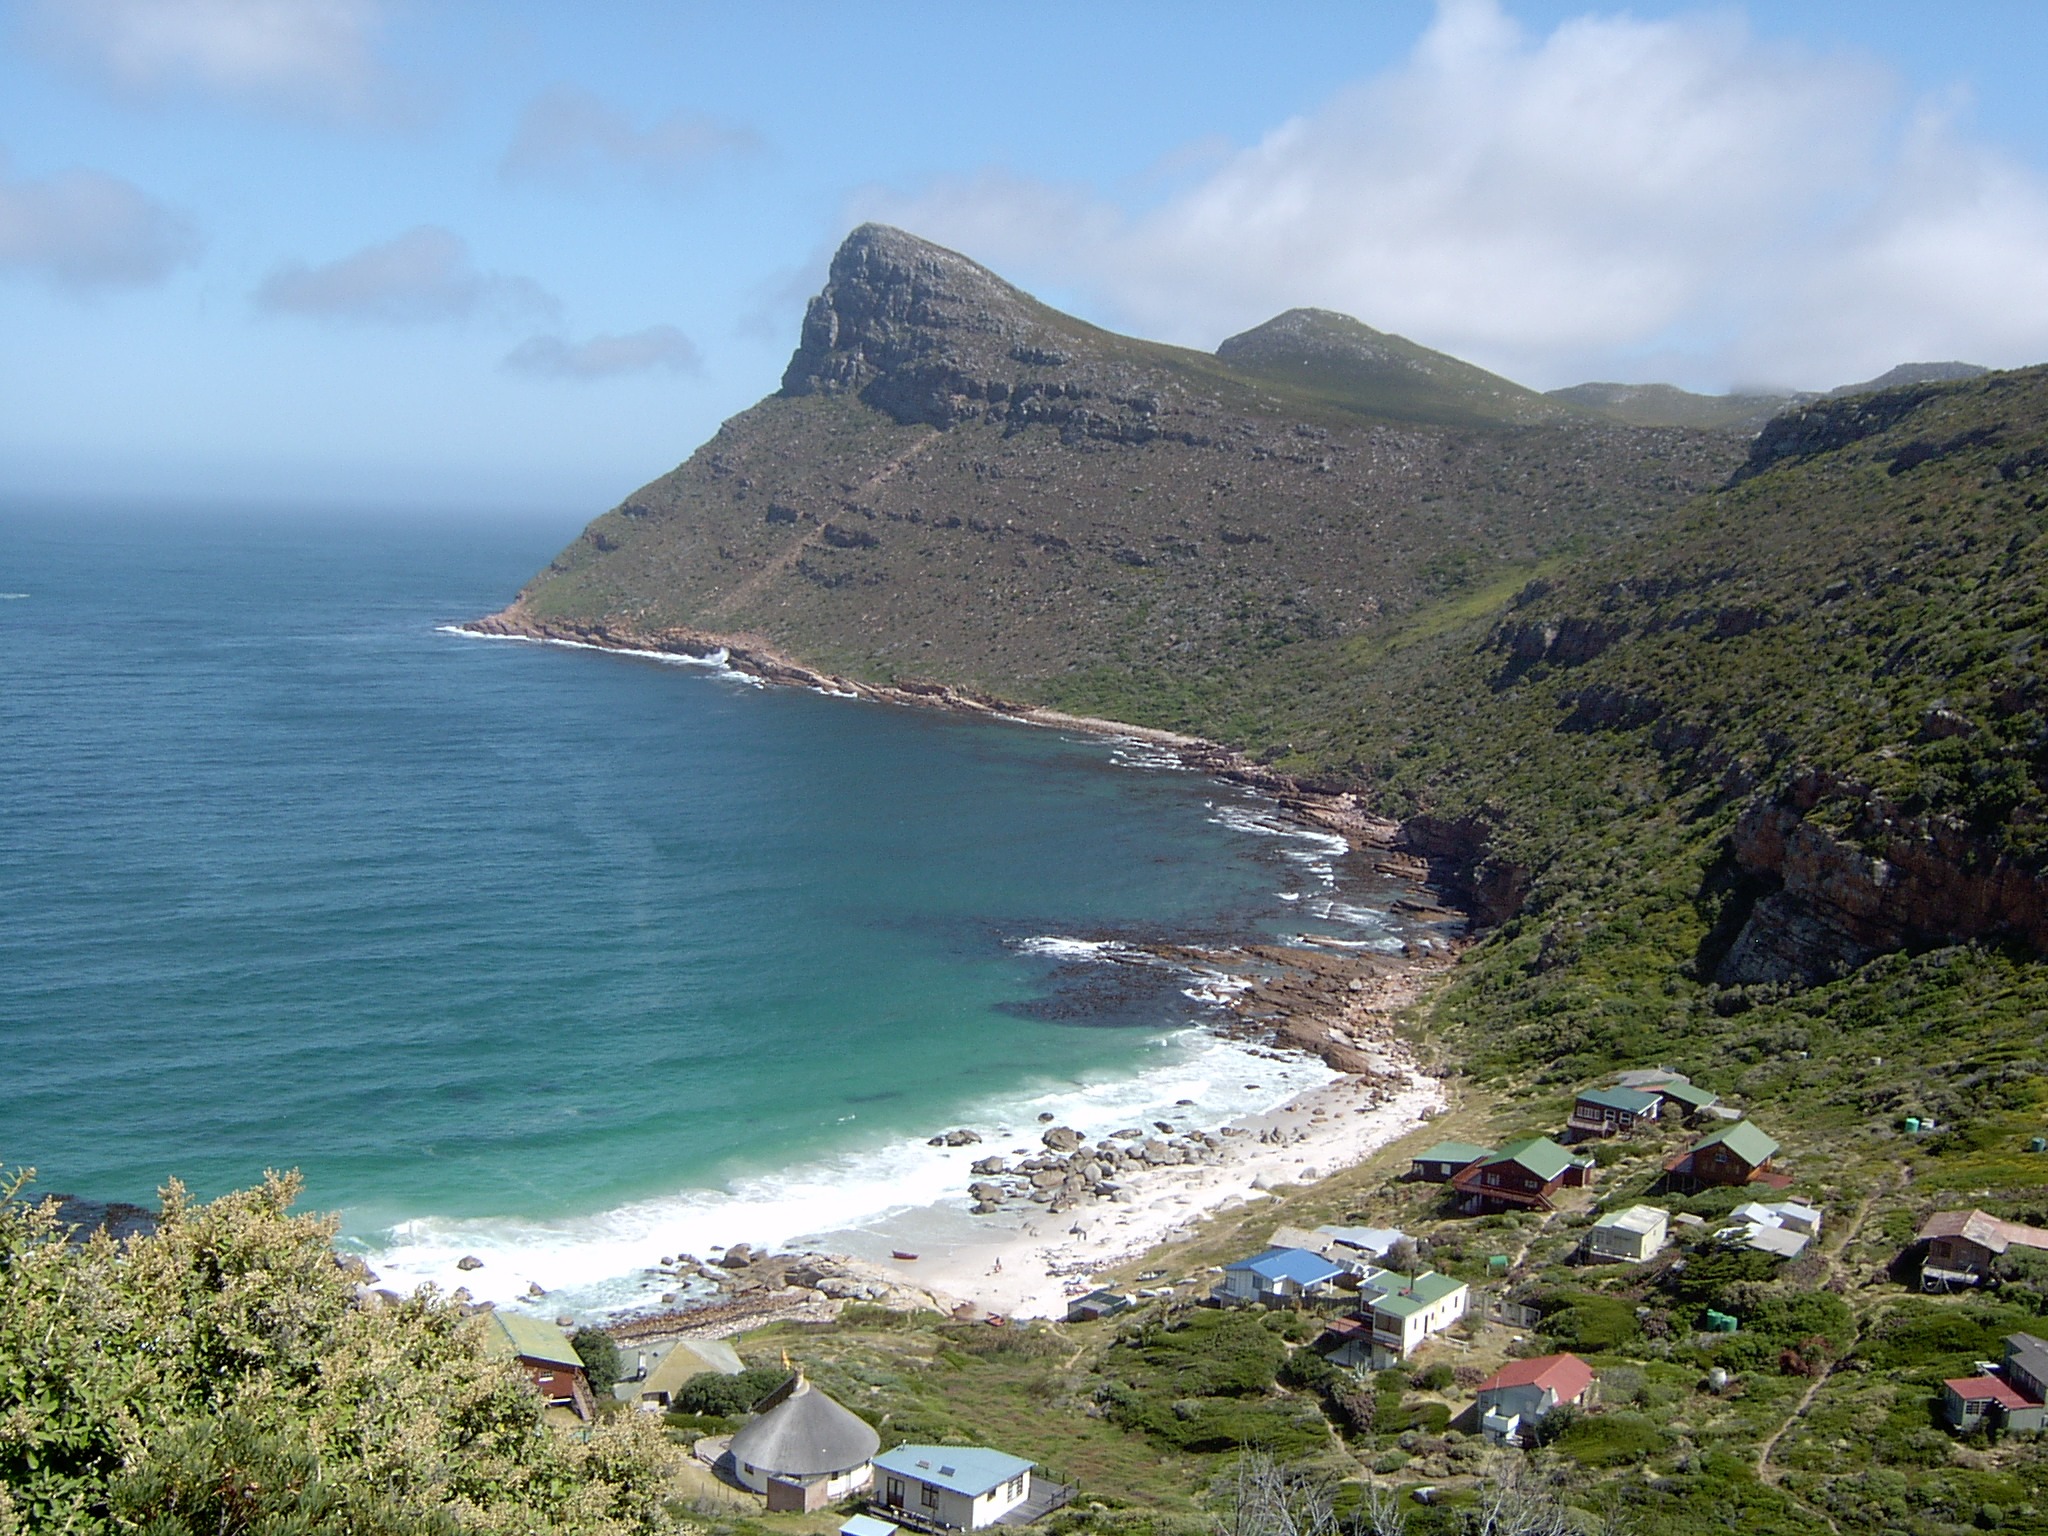
beach, sea, coast, ocean, horizon, mountain, sunlight, shore, wave, peak, coastal, vacation, cliff, environment, idyllic, tranquility, surf, cove, reflection, relax, paradise, scenic, tropical, seascape, peace, lagoon, calm, bay, island, peninsula, fjord, tourism, terrain, majestic, body of water, edge, outdoors, sunny, dream, tropic, scene, fantasy, caribbean, exotic, cape, destination, landform, cape town, geographical feature